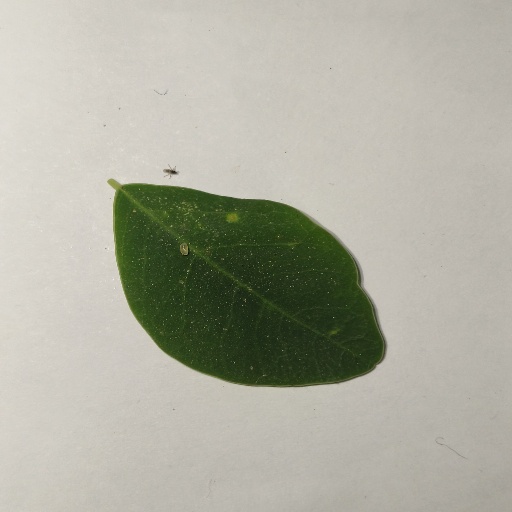
Species: Sojina
Leaf condition: Healthy Leaf